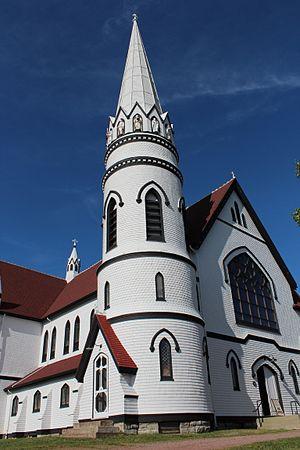
St. Mary's Church, Indian River, 1374 Hamilton Road, Route 104, Indian River (Canada). (Protection Registered Historic Place. Voir la liste des lieux patrimoniaux de l&#39